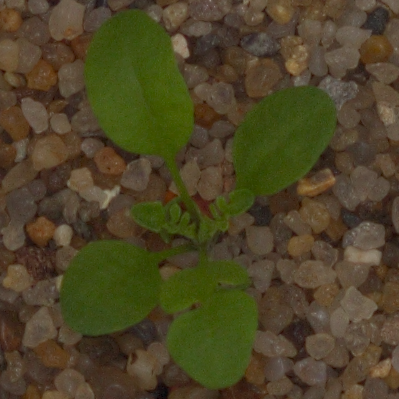
Label: shepherds_purse